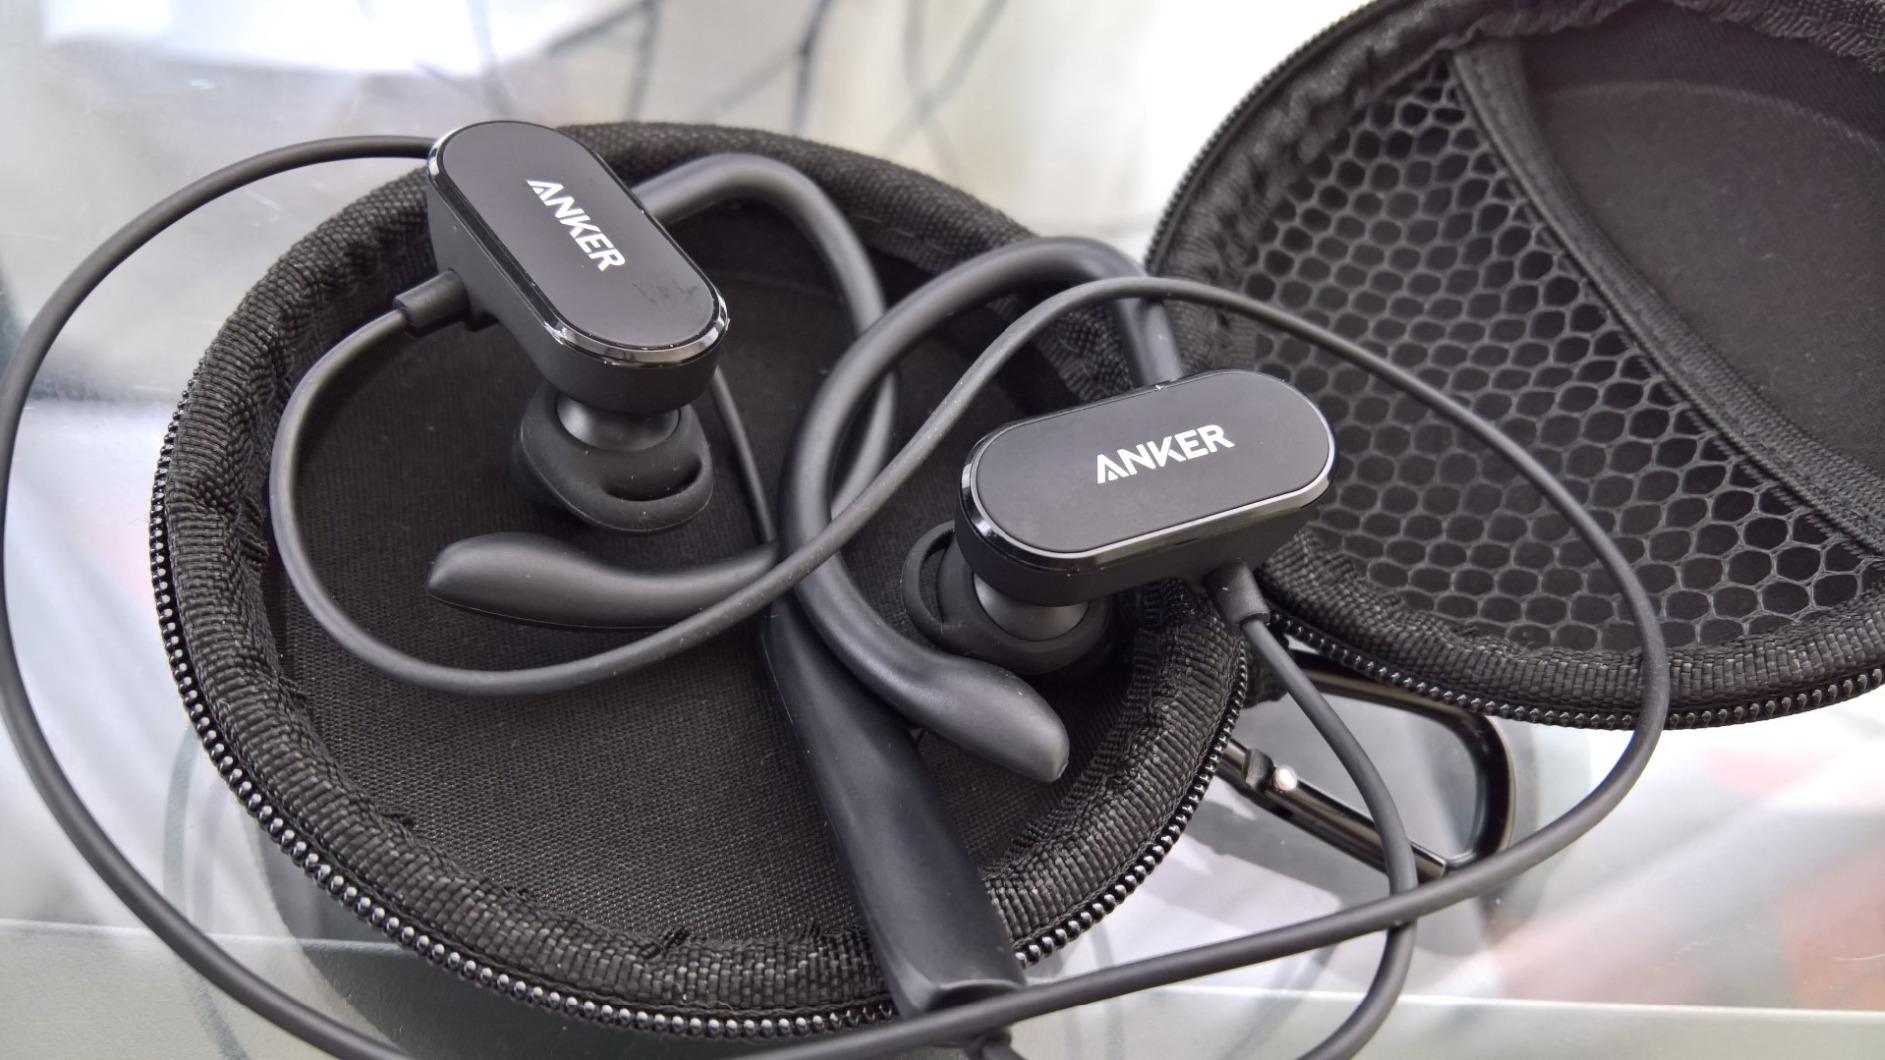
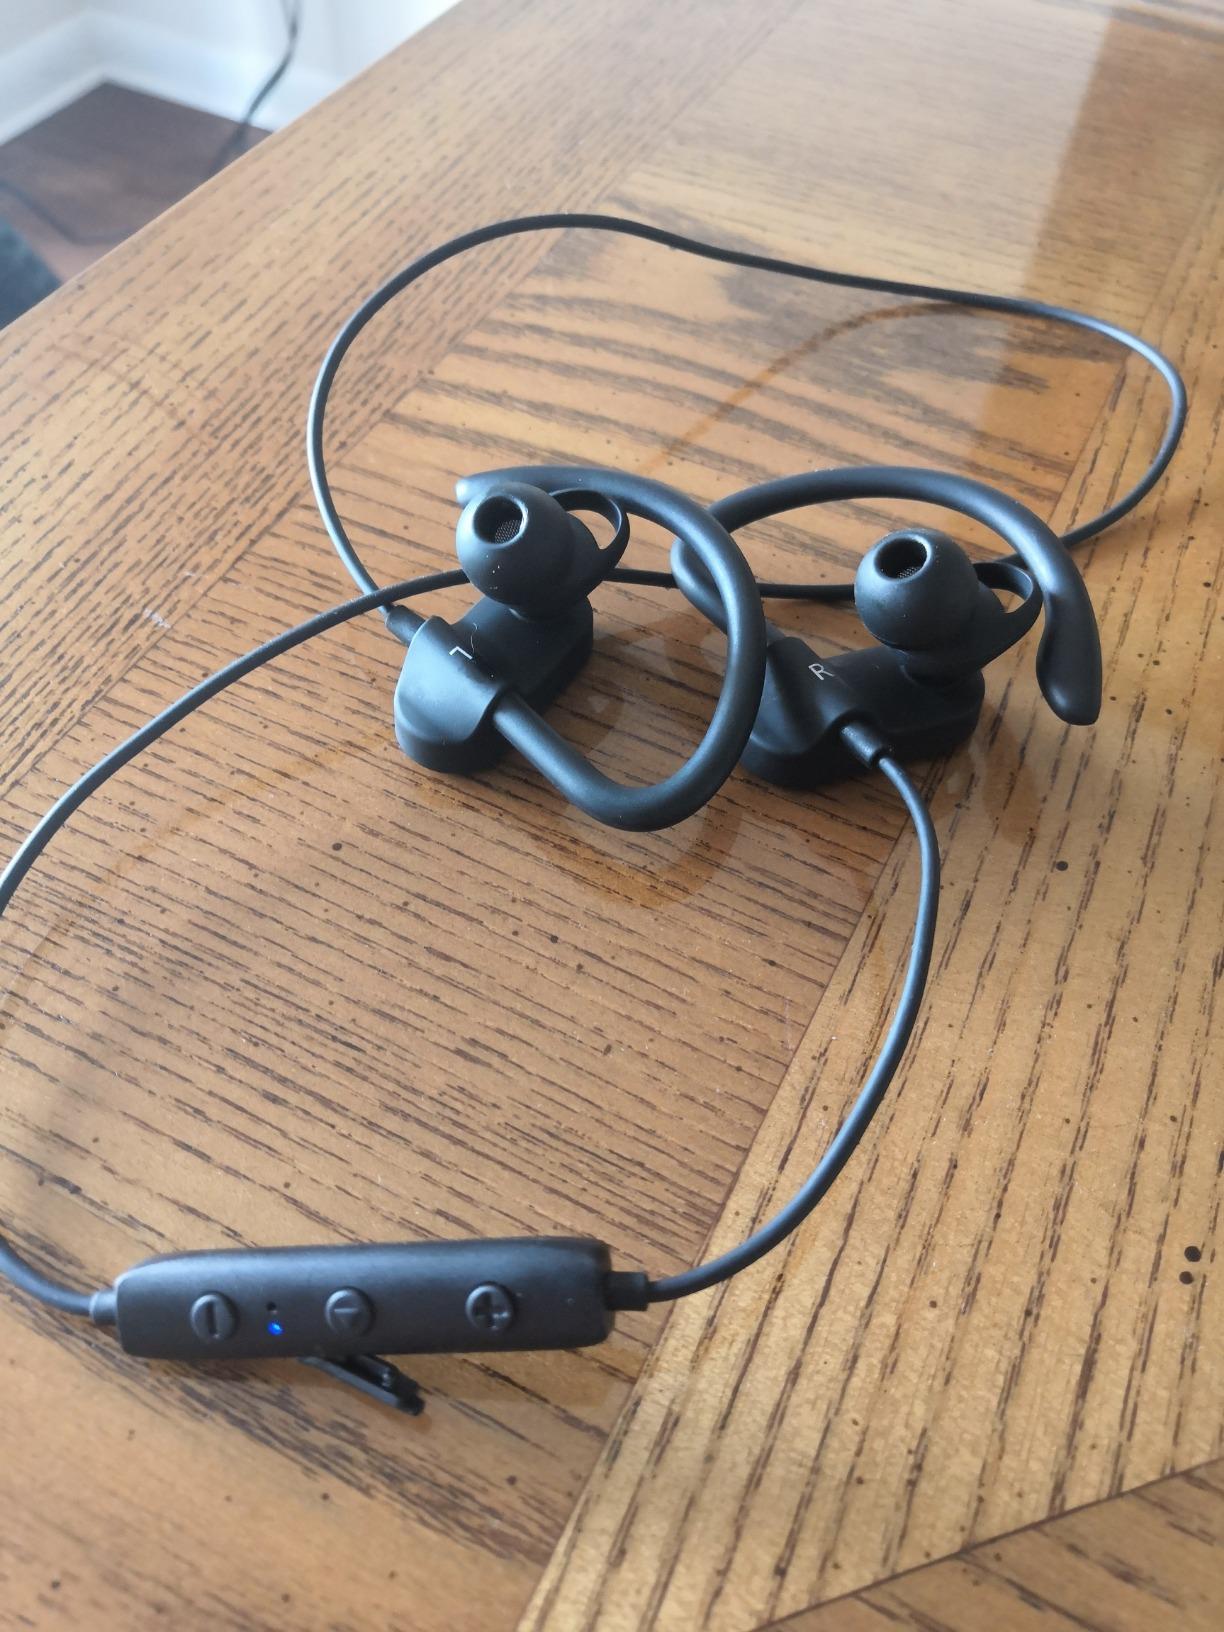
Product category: headphones
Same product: yes